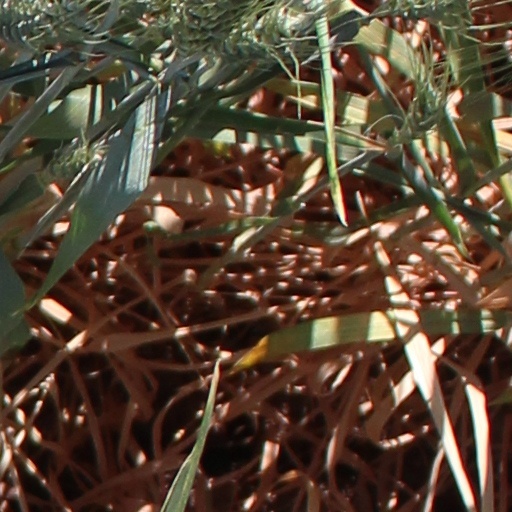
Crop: wheat